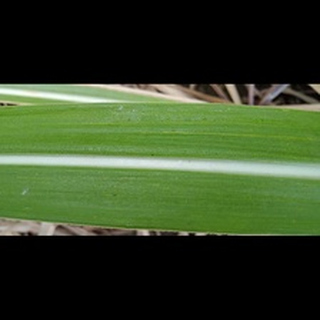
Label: healthy_sugarcane